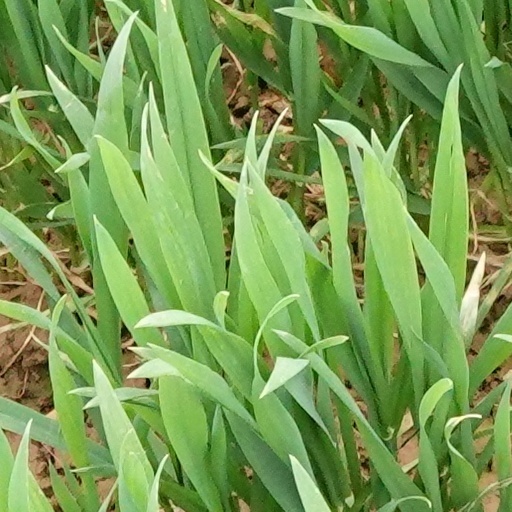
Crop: wheat